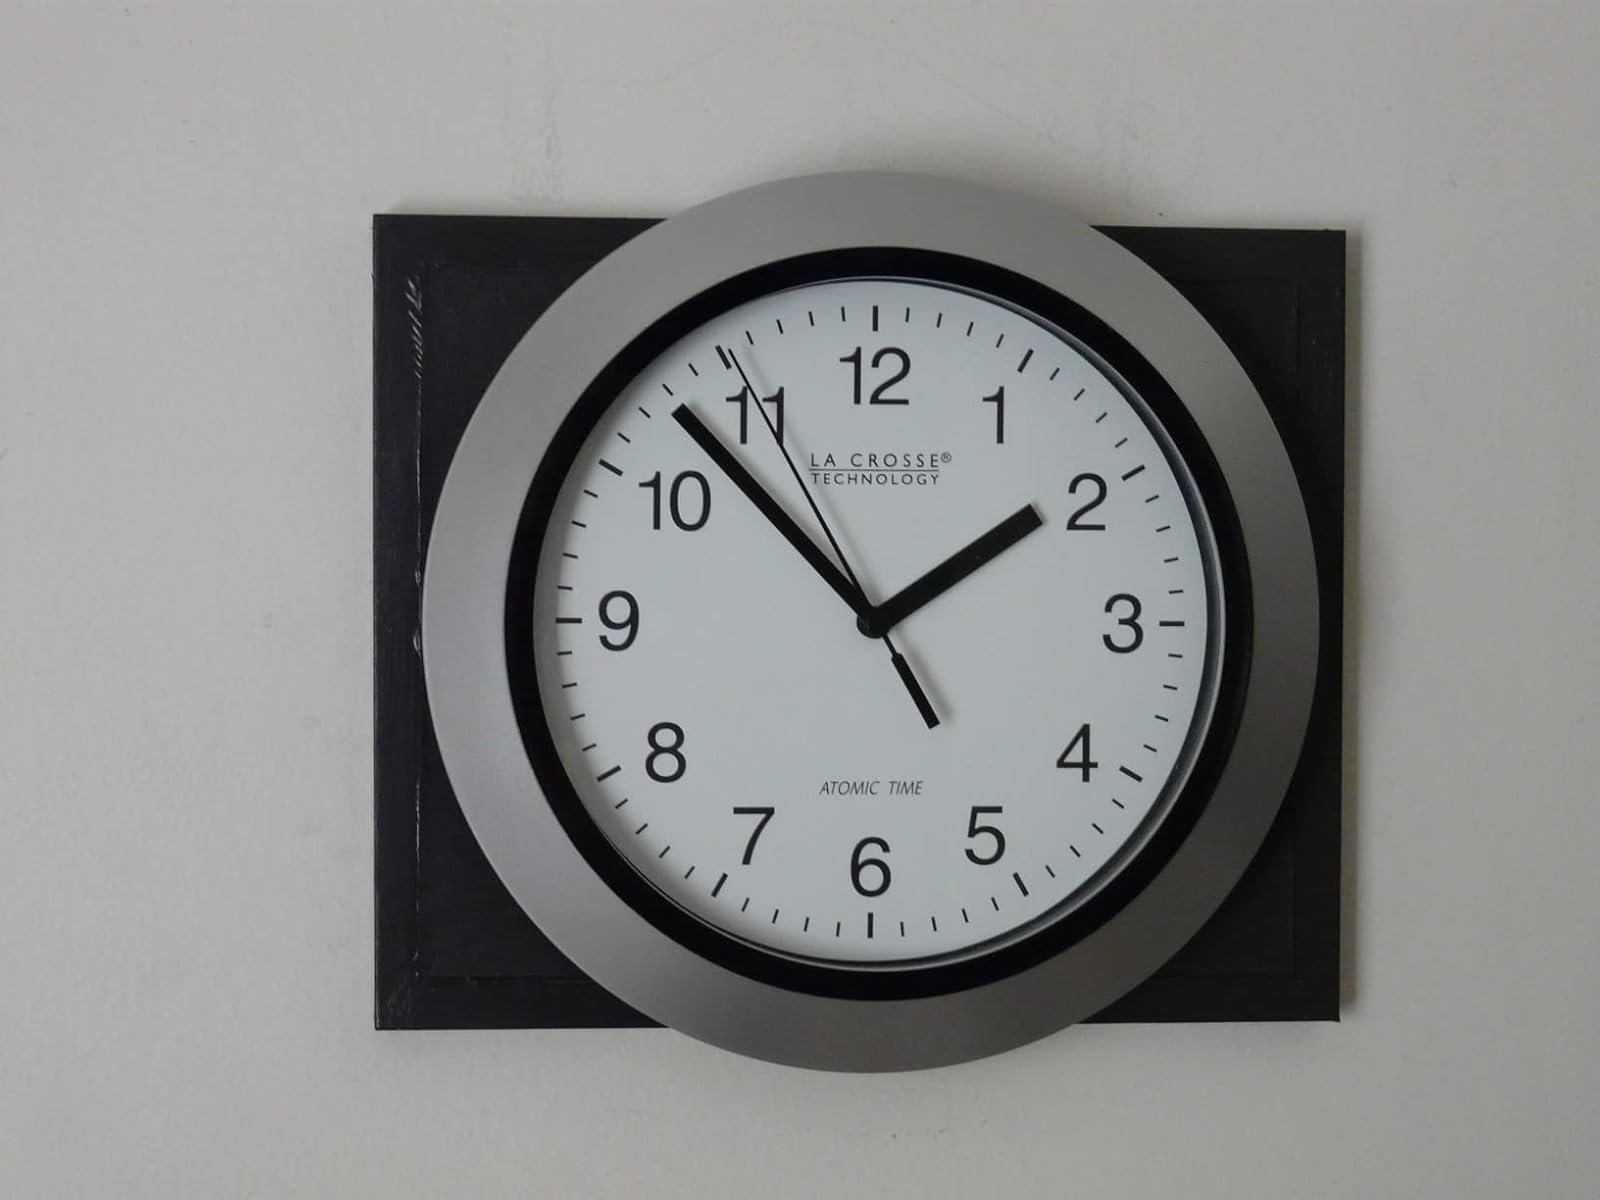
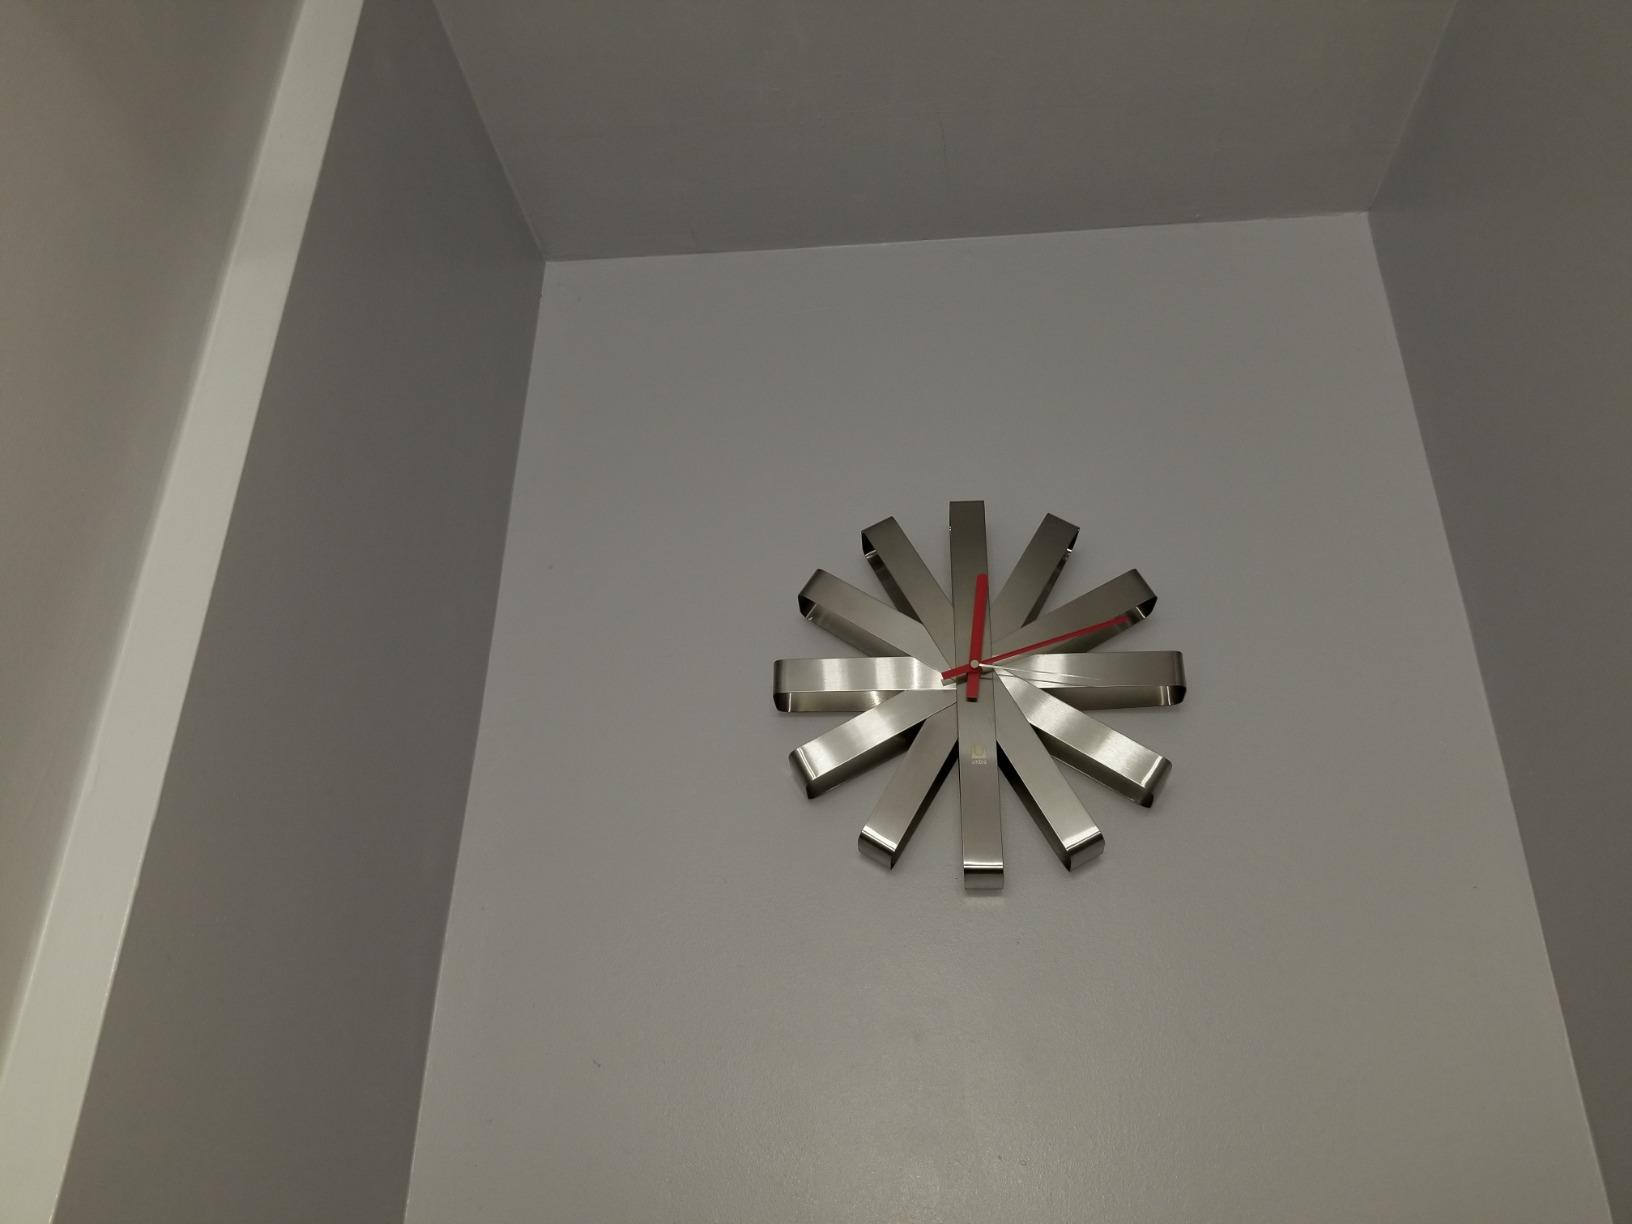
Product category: clock
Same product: no